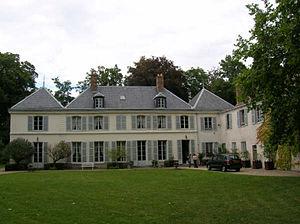
Chateau du Merle Blanc devenu la mairie d'Avrainville (91)
Cet article recense les châteaux de l'Essonne, en France.
Avrainville est une commune française située à trente-quatre kilomètres au sud-ouest de Paris dans le département de l'Essonne en région Île-de-France.